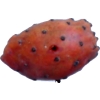
Label: cactus_fruit_red